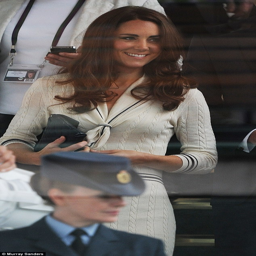
duchess arrives today , dressed in a dress she has worn before - but this time the style was well - pitched for the sporting event